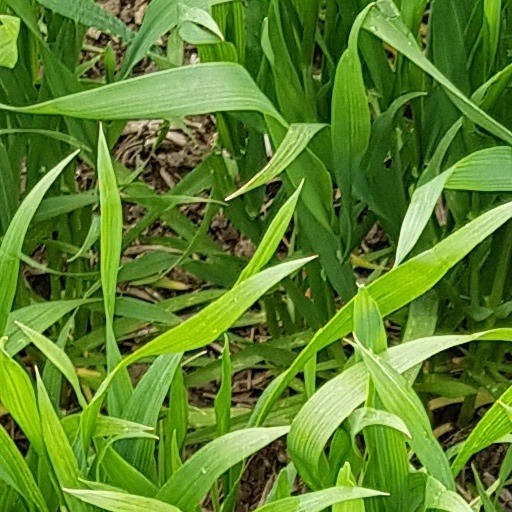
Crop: wheat